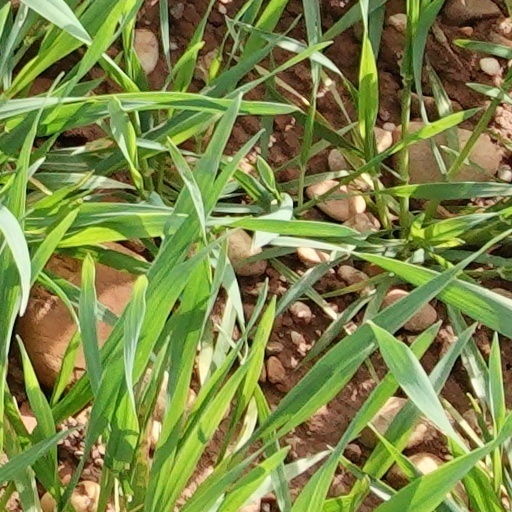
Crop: wheat